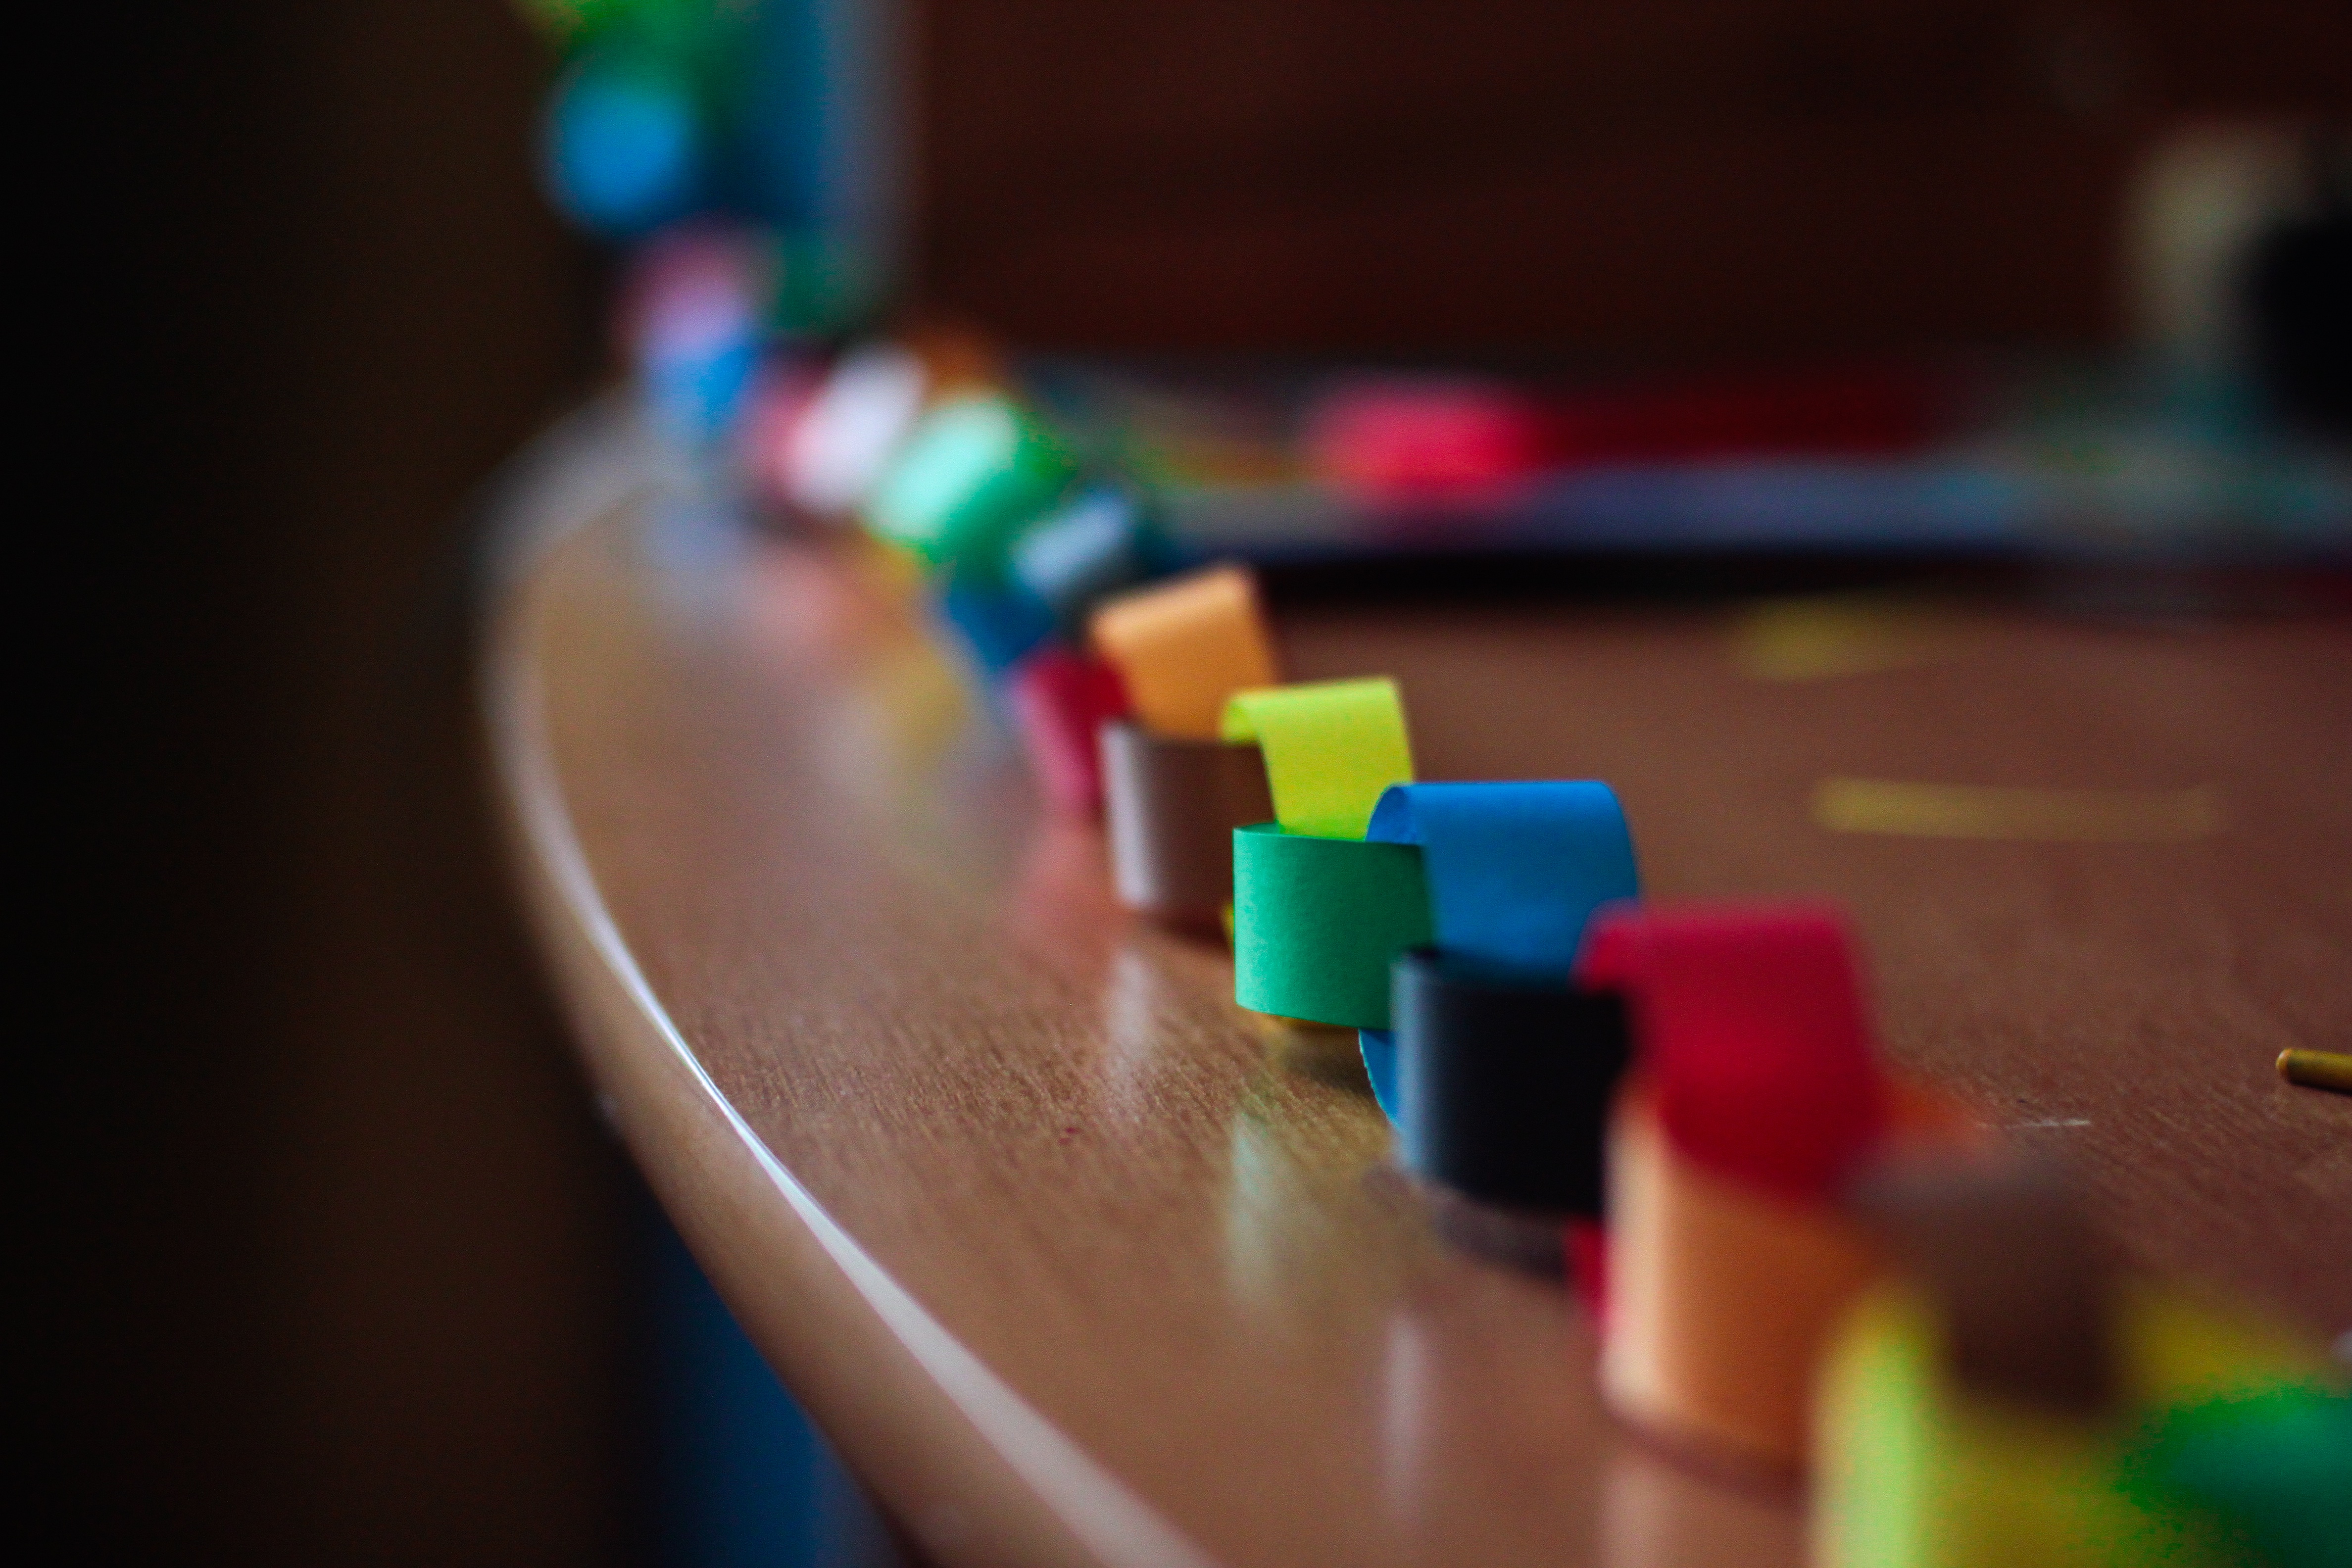
hand, play, finger, red, color, blue, toy, close up, games, macro photography